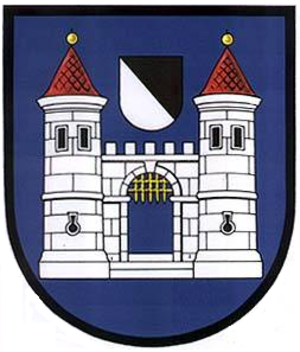
Říčany est une ville du district de Prague-Est, dans la région de Bohême-Centrale, en République tchèque. Sa population s'élevait à 15 908 habitants en 2020.